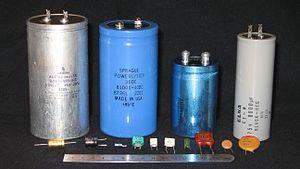
Le farad, tiré du nom du physicien Michael Faraday, est l'unité dérivée de capacité électrique du Système international.